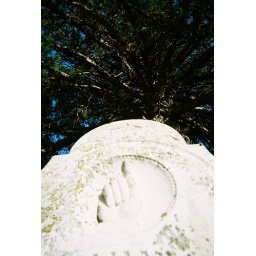
best seat in the house